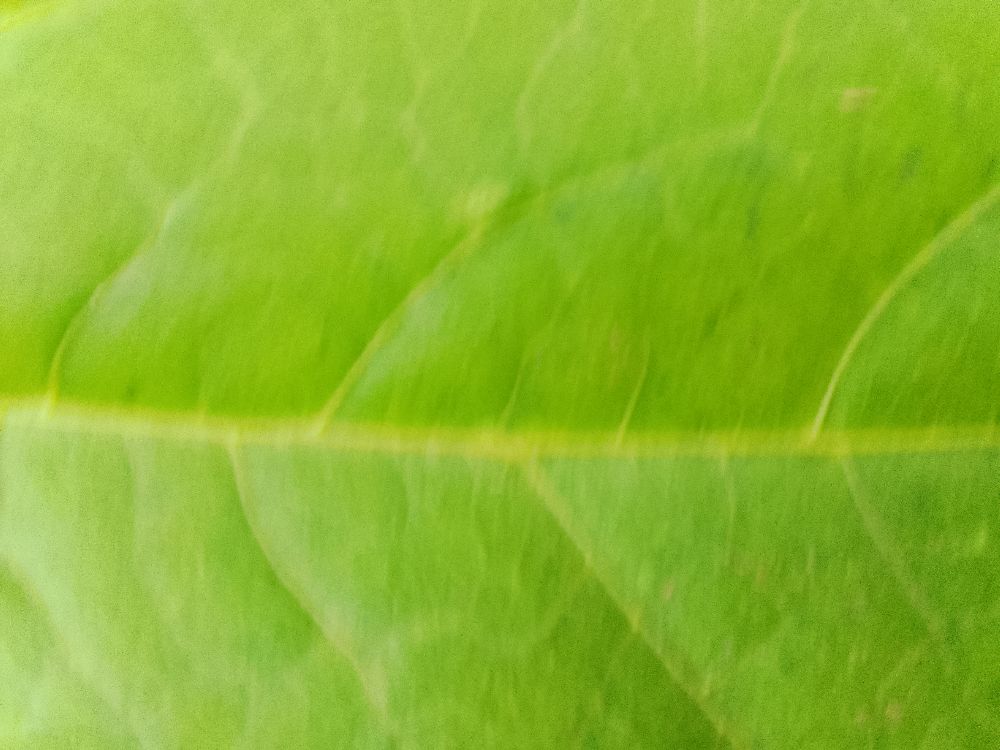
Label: healthy